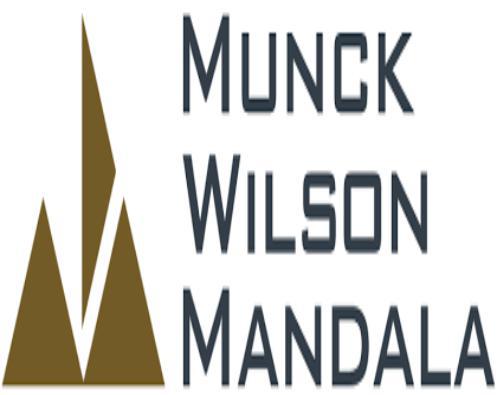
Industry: Sports